Bodø affair

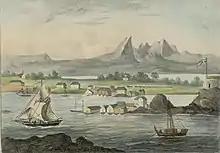
Lithograph of Bodø in the early 1800s by

The Bodø affair was a diplomatic scandal involving Sweden-Norway (then a dual monarchy) and the United Kingdom, which lasted from 1818 to 1821. The affair arose over the illegal trading activities of an English company in the Norwegian port of Bodø, where Norwegian officials in 1818 seized a large cargo of contraband belonging to the company and arrested one of its owners, who had attempted to smuggle it into Norway. He later with violence managed to escape. The Stockholm foreign ministry, which handled the foreign affairs of Norway at that time, seemed unreasonably favorable to British claims over the Bodø incident, thereby angering Norwegians and arousing their nationalism. In 1821 a large (for the Norwegian state) compensation was paid, over Norwegian objections, to another British company which had falsified documents regarding ownership of the goods. While of minor importance in itself, the incident led to lasting distrust among Norwegians of the Swedish foreign ministry.